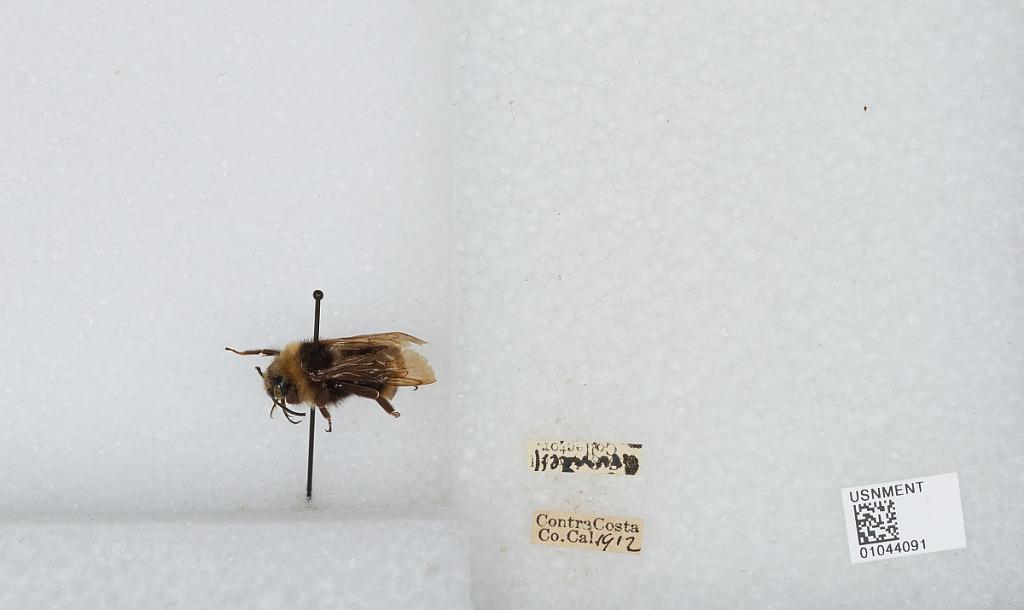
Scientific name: Bombus sp.
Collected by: Grundell
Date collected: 1912--
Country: United States
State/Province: California
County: Contra Costa
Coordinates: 37.93, -121.95